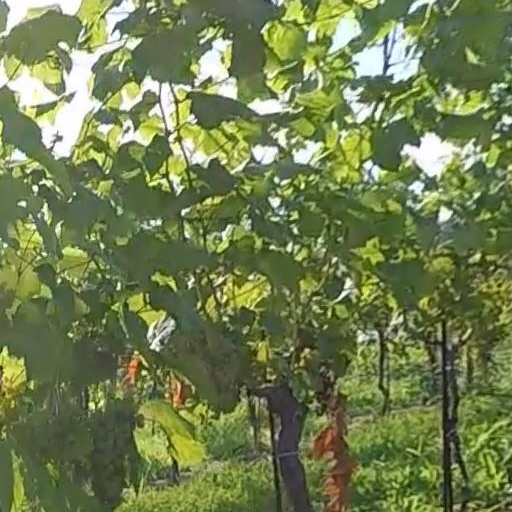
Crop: grape